Thomas H. Eliot

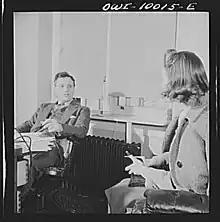
Congressman Tom Eliot of Massachusetts chatting with a delegate from his state.

In 1938 Eliot, a Democrat, ran for election to the Seventy-sixth Congress, losing to Republican Robert Luce. Eliot defeated Luce in a rematch in 1940, winning election to the Seventy-seventh Congress (January 3, 1941 – January 3, 1943). He was an unsuccessful candidate for renomination in 1942 to the Seventy-eighth Congress and for nomination in 1944 to the Seventy-ninth Congress; both times his successful opponent was the colorful longtime Boston politician James M. Curley.